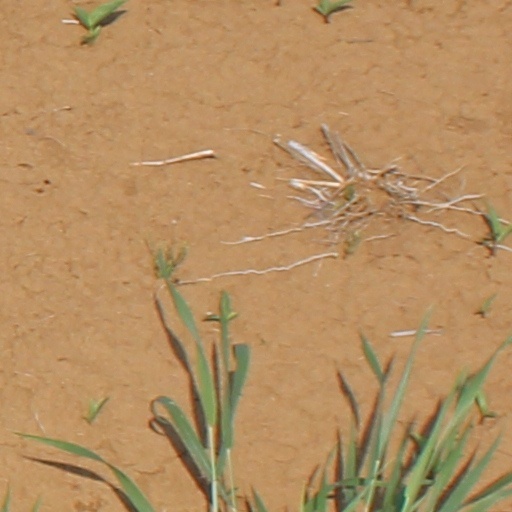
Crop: wheat